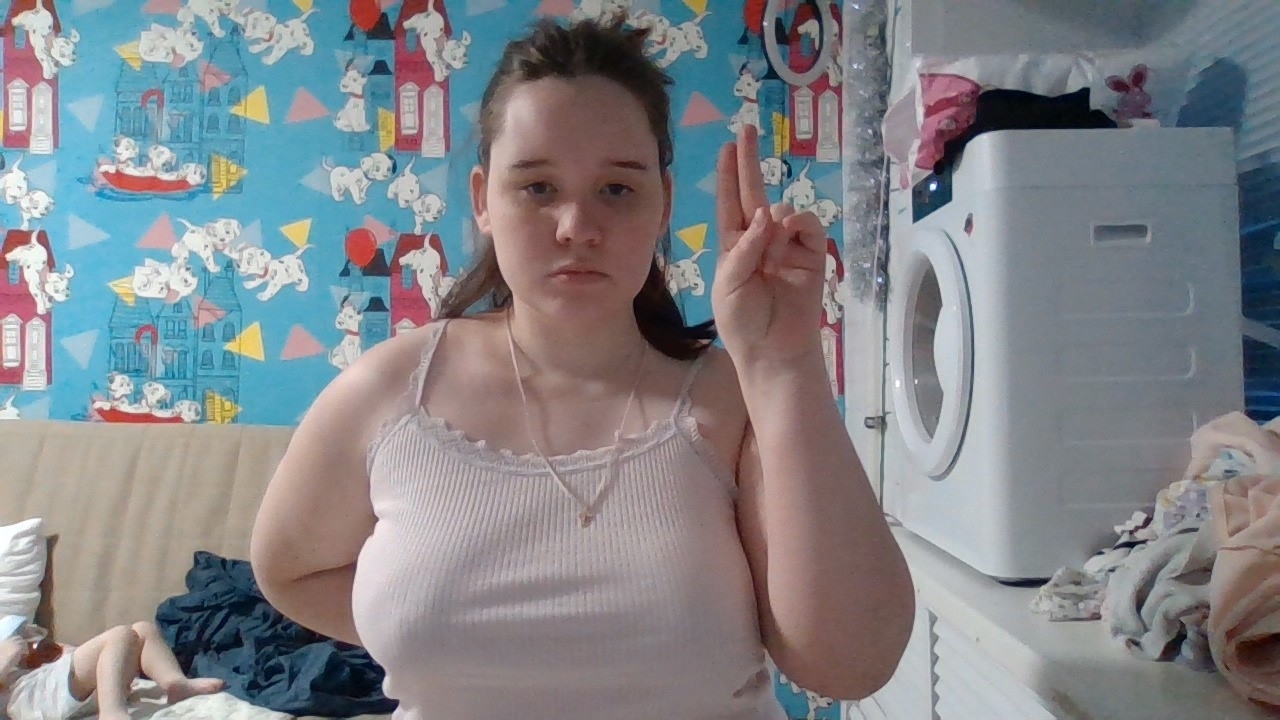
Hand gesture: two_up